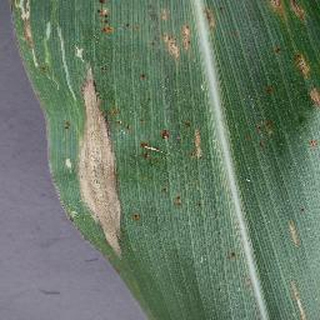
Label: corn_northern_leaf_blight